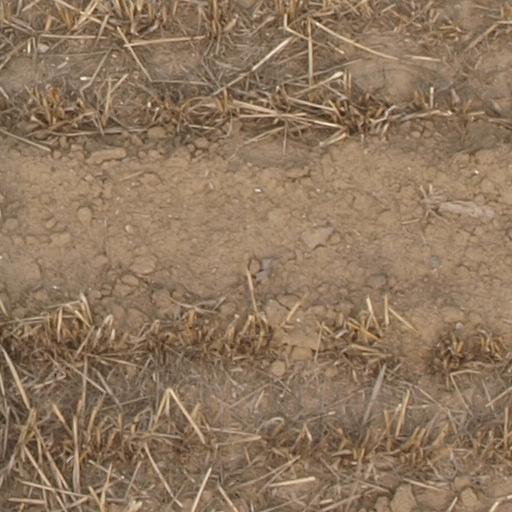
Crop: maize; corn